Memento mori

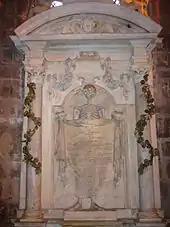
Unshrouded skeleton on Diana Warburton's tomb (dated 1693) in St John the Baptist Church, Chester

The most obvious places to look for "memento mori" meditations are in funeral art and architecture. Perhaps the most striking to contemporary minds is the "transi" or "cadaver tomb", a tomb that depicts the decayed corpse of the deceased. This became a fashion in the tombs of the wealthy in the fifteenth century, and surviving examples still offer a stark reminder of the vanity of earthly riches. Later, Puritan tomb stones in the colonial United States frequently depicted winged skulls, skeletons, or angels snuffing out candles. These are among the numerous themes associated with skull imagery.